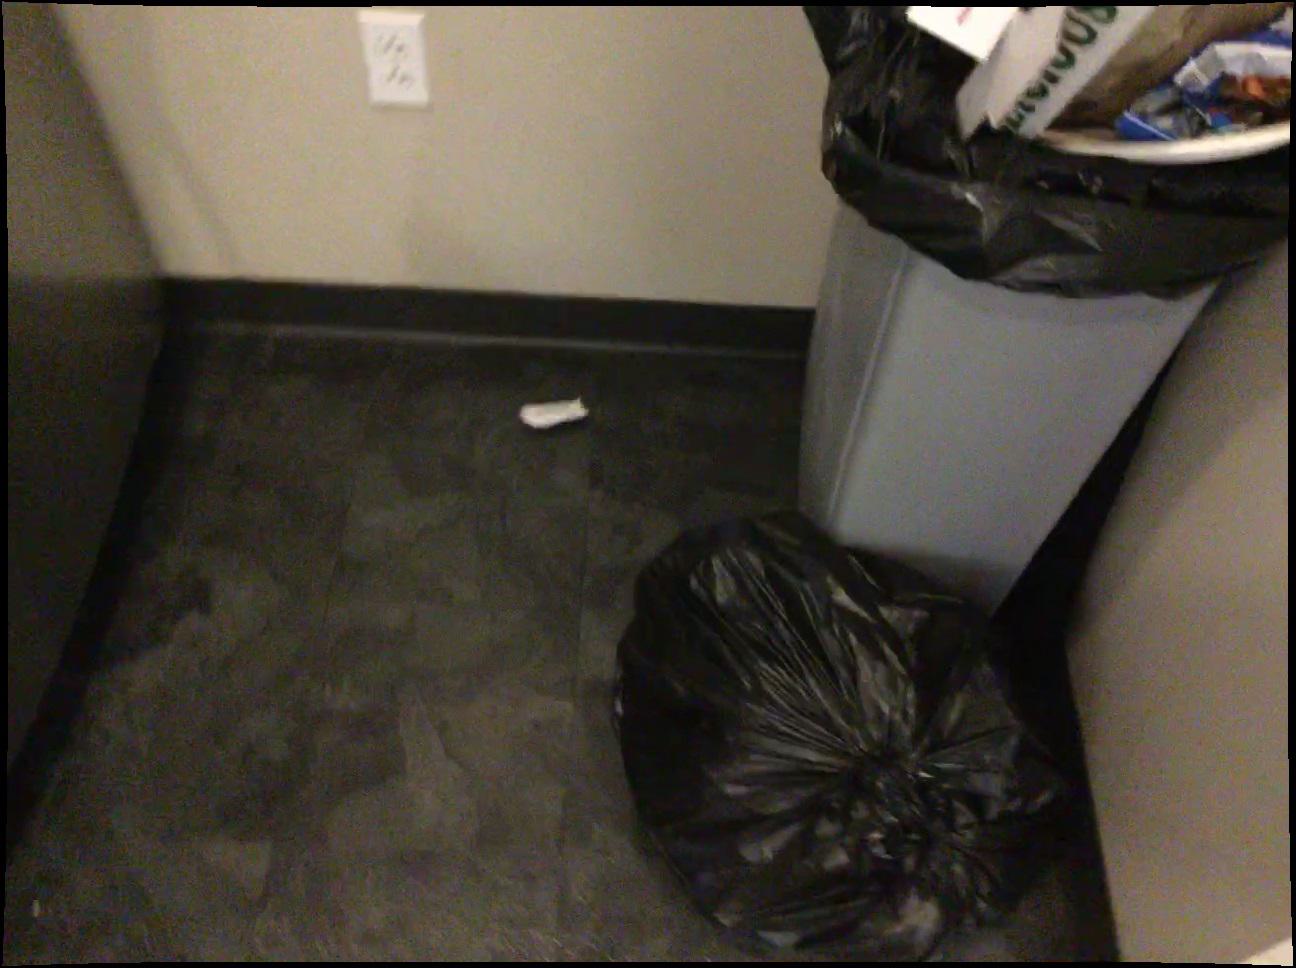
Question: Is the fire extinguisher behind the socket from the camera's perspective? Final answer should be yes or no.
Answer: No